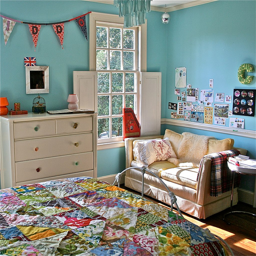
A couch sitting in a living room next to a window.
A very cute bed room with a bed and a couch.
a bed room with a neatly made bed
The bedroom has a bed, a sofa, and a dresser in it.
A living area with bed, sofa and dresser.